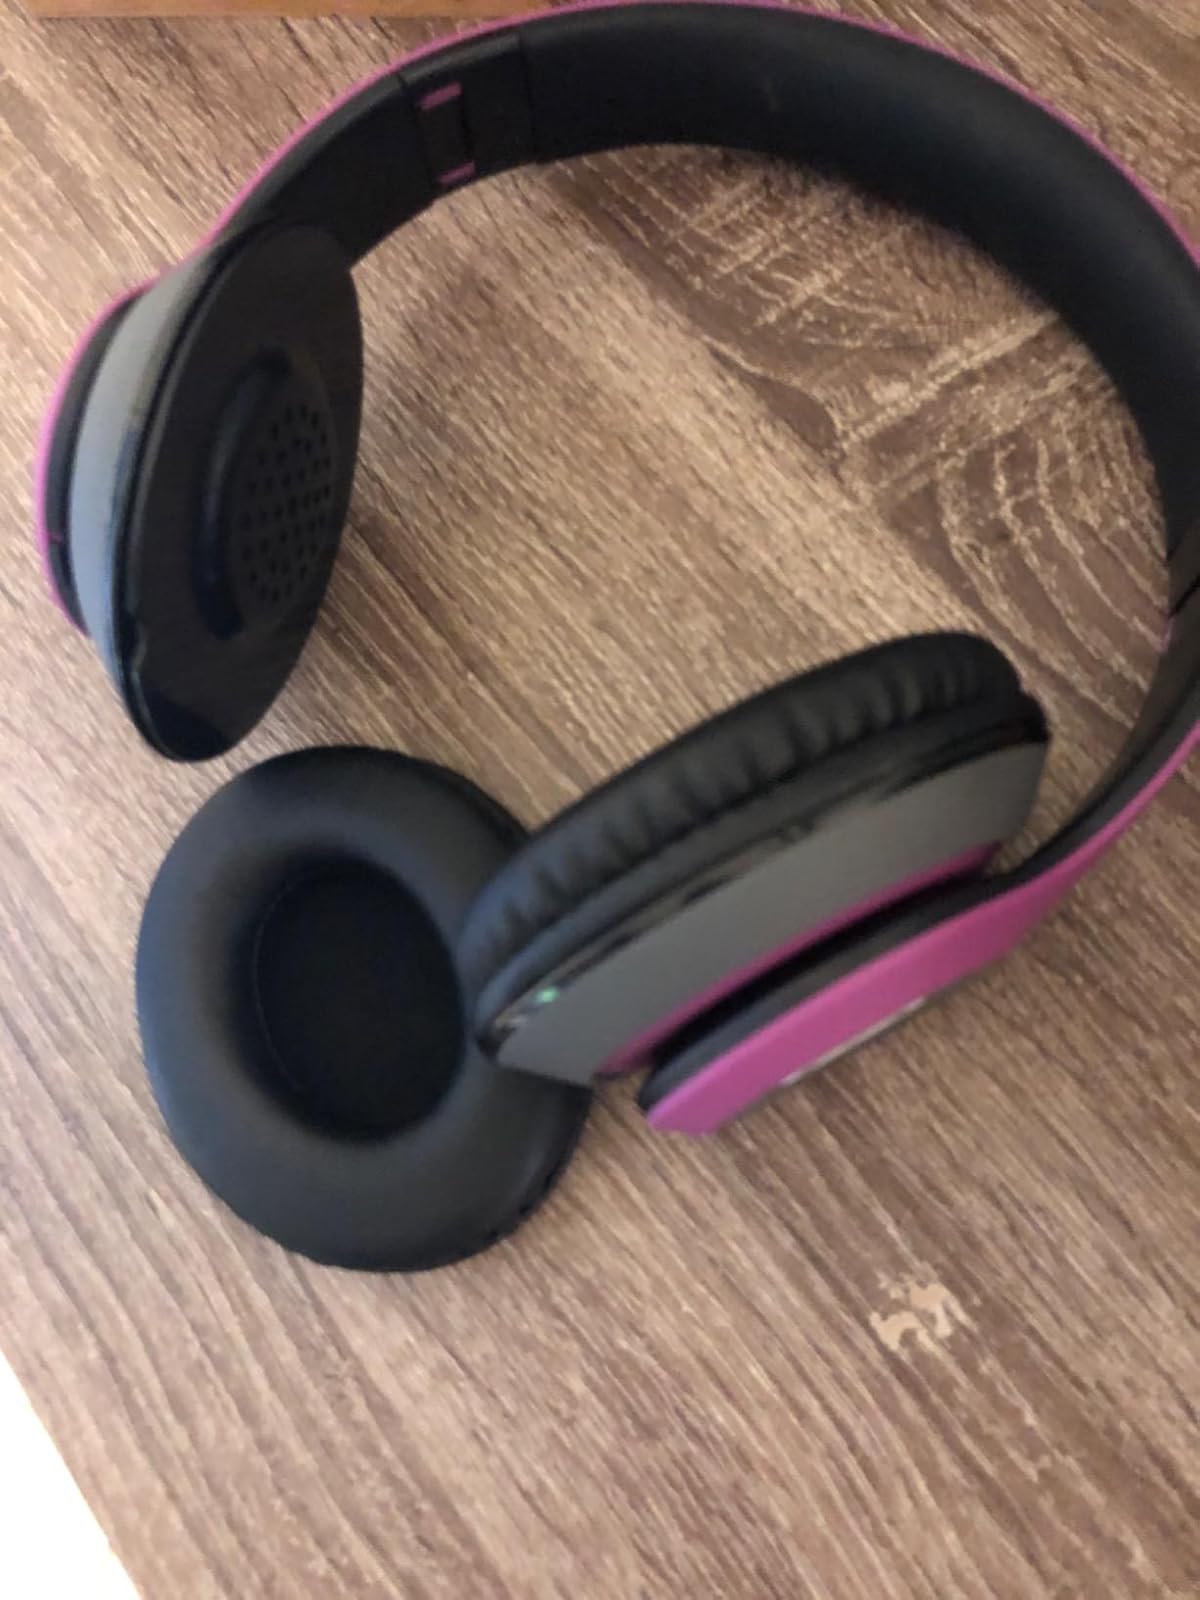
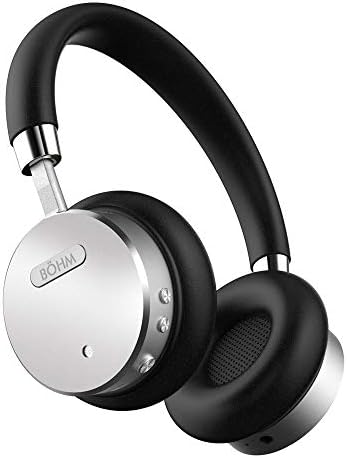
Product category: headphones
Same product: no